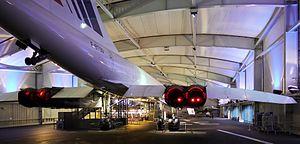
Concorde 001 Air France (1969), Musée de l'Air et de l'Espace, Paris Le Bourget (France)
Le Concorde, avion de ligne supersonique franco-britannique, a été construit en seulement 20 exemplaires. 6 appareils ont servi pour le développement et 14 pour les vols commerciaux.